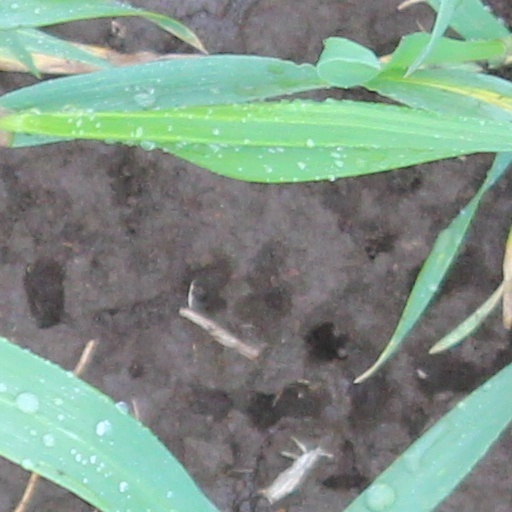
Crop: wheat